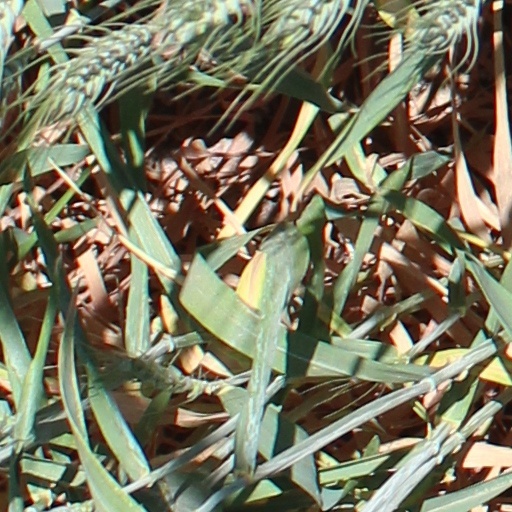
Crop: wheat